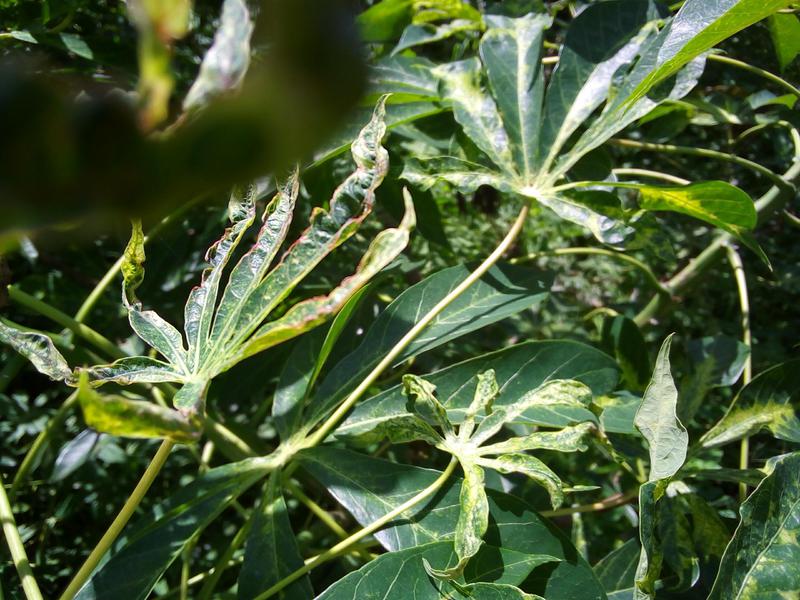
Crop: cassava
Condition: bacterial_blight